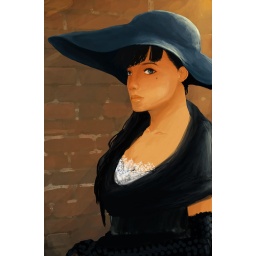
Media: PhotoshopDescription: This is a painting of a young, simple woman dressed in a dark blue dress and large wavy hat